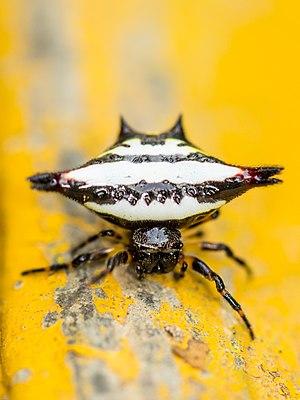
Gasteracantha est un genre d'araignées aranéomorphes de la famille des Araneidae.
Gasteracantha geminata est une espèce d'araignées aranéomorphes de la famille des Araneidae.